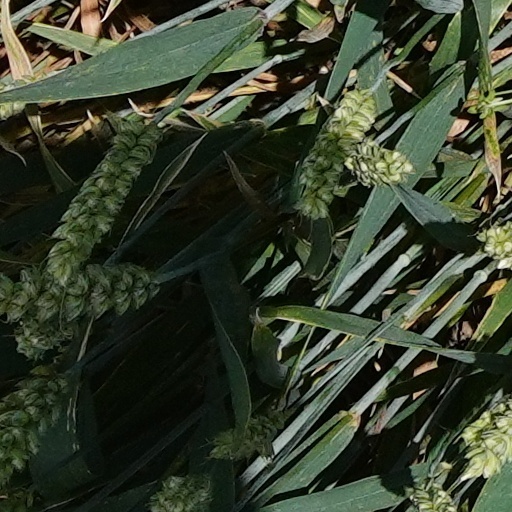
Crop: wheat